Ladby ship

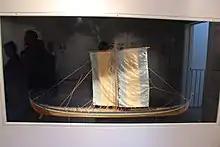
A model reconstruction of the ship, many details guessed

The ship was excavated between 1935 and 1937 under Rosenberg's direction. Because the ship is very old, almost all of the ship's wood had disintegrated before its initial discovery. However, the construction and shape of the ship is suggested by the arrangement of about 2,000 rivets that held the ship together that were excavated from the sand. During the excavation of the ship, Rosenberg marked a measuring-line along the central axis of the ship from stem to stern and concluded that the ship was 21.5 meters long. He calculated its greatest breadth to be approximately 2.75 meters and its depth at amidships to be 0.65 meters. Rosenberg made these estimates on the basis of the arrangement of the rivets, although the number and arrangement allow only an approximation of the ship's actual dimensions. Knud Thorvildsen, who succeeded Rosenberg as conservator in 1940, came to the same conclusions regarding the ship's dimensions.